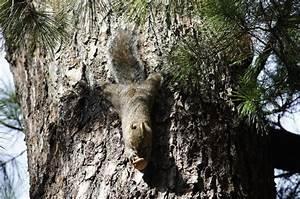
squirrel